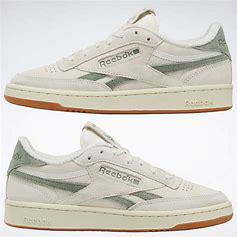
Brand: Reebok
Model: Club C Revenge